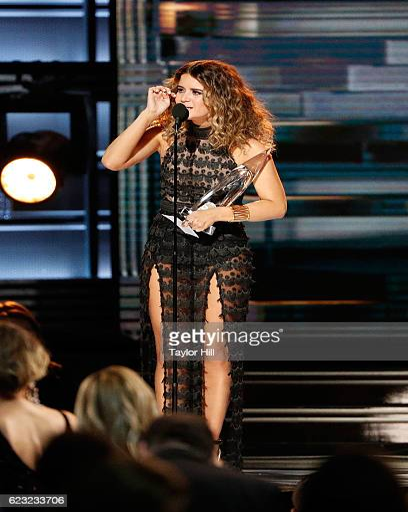
person accepts an award onstage during awards